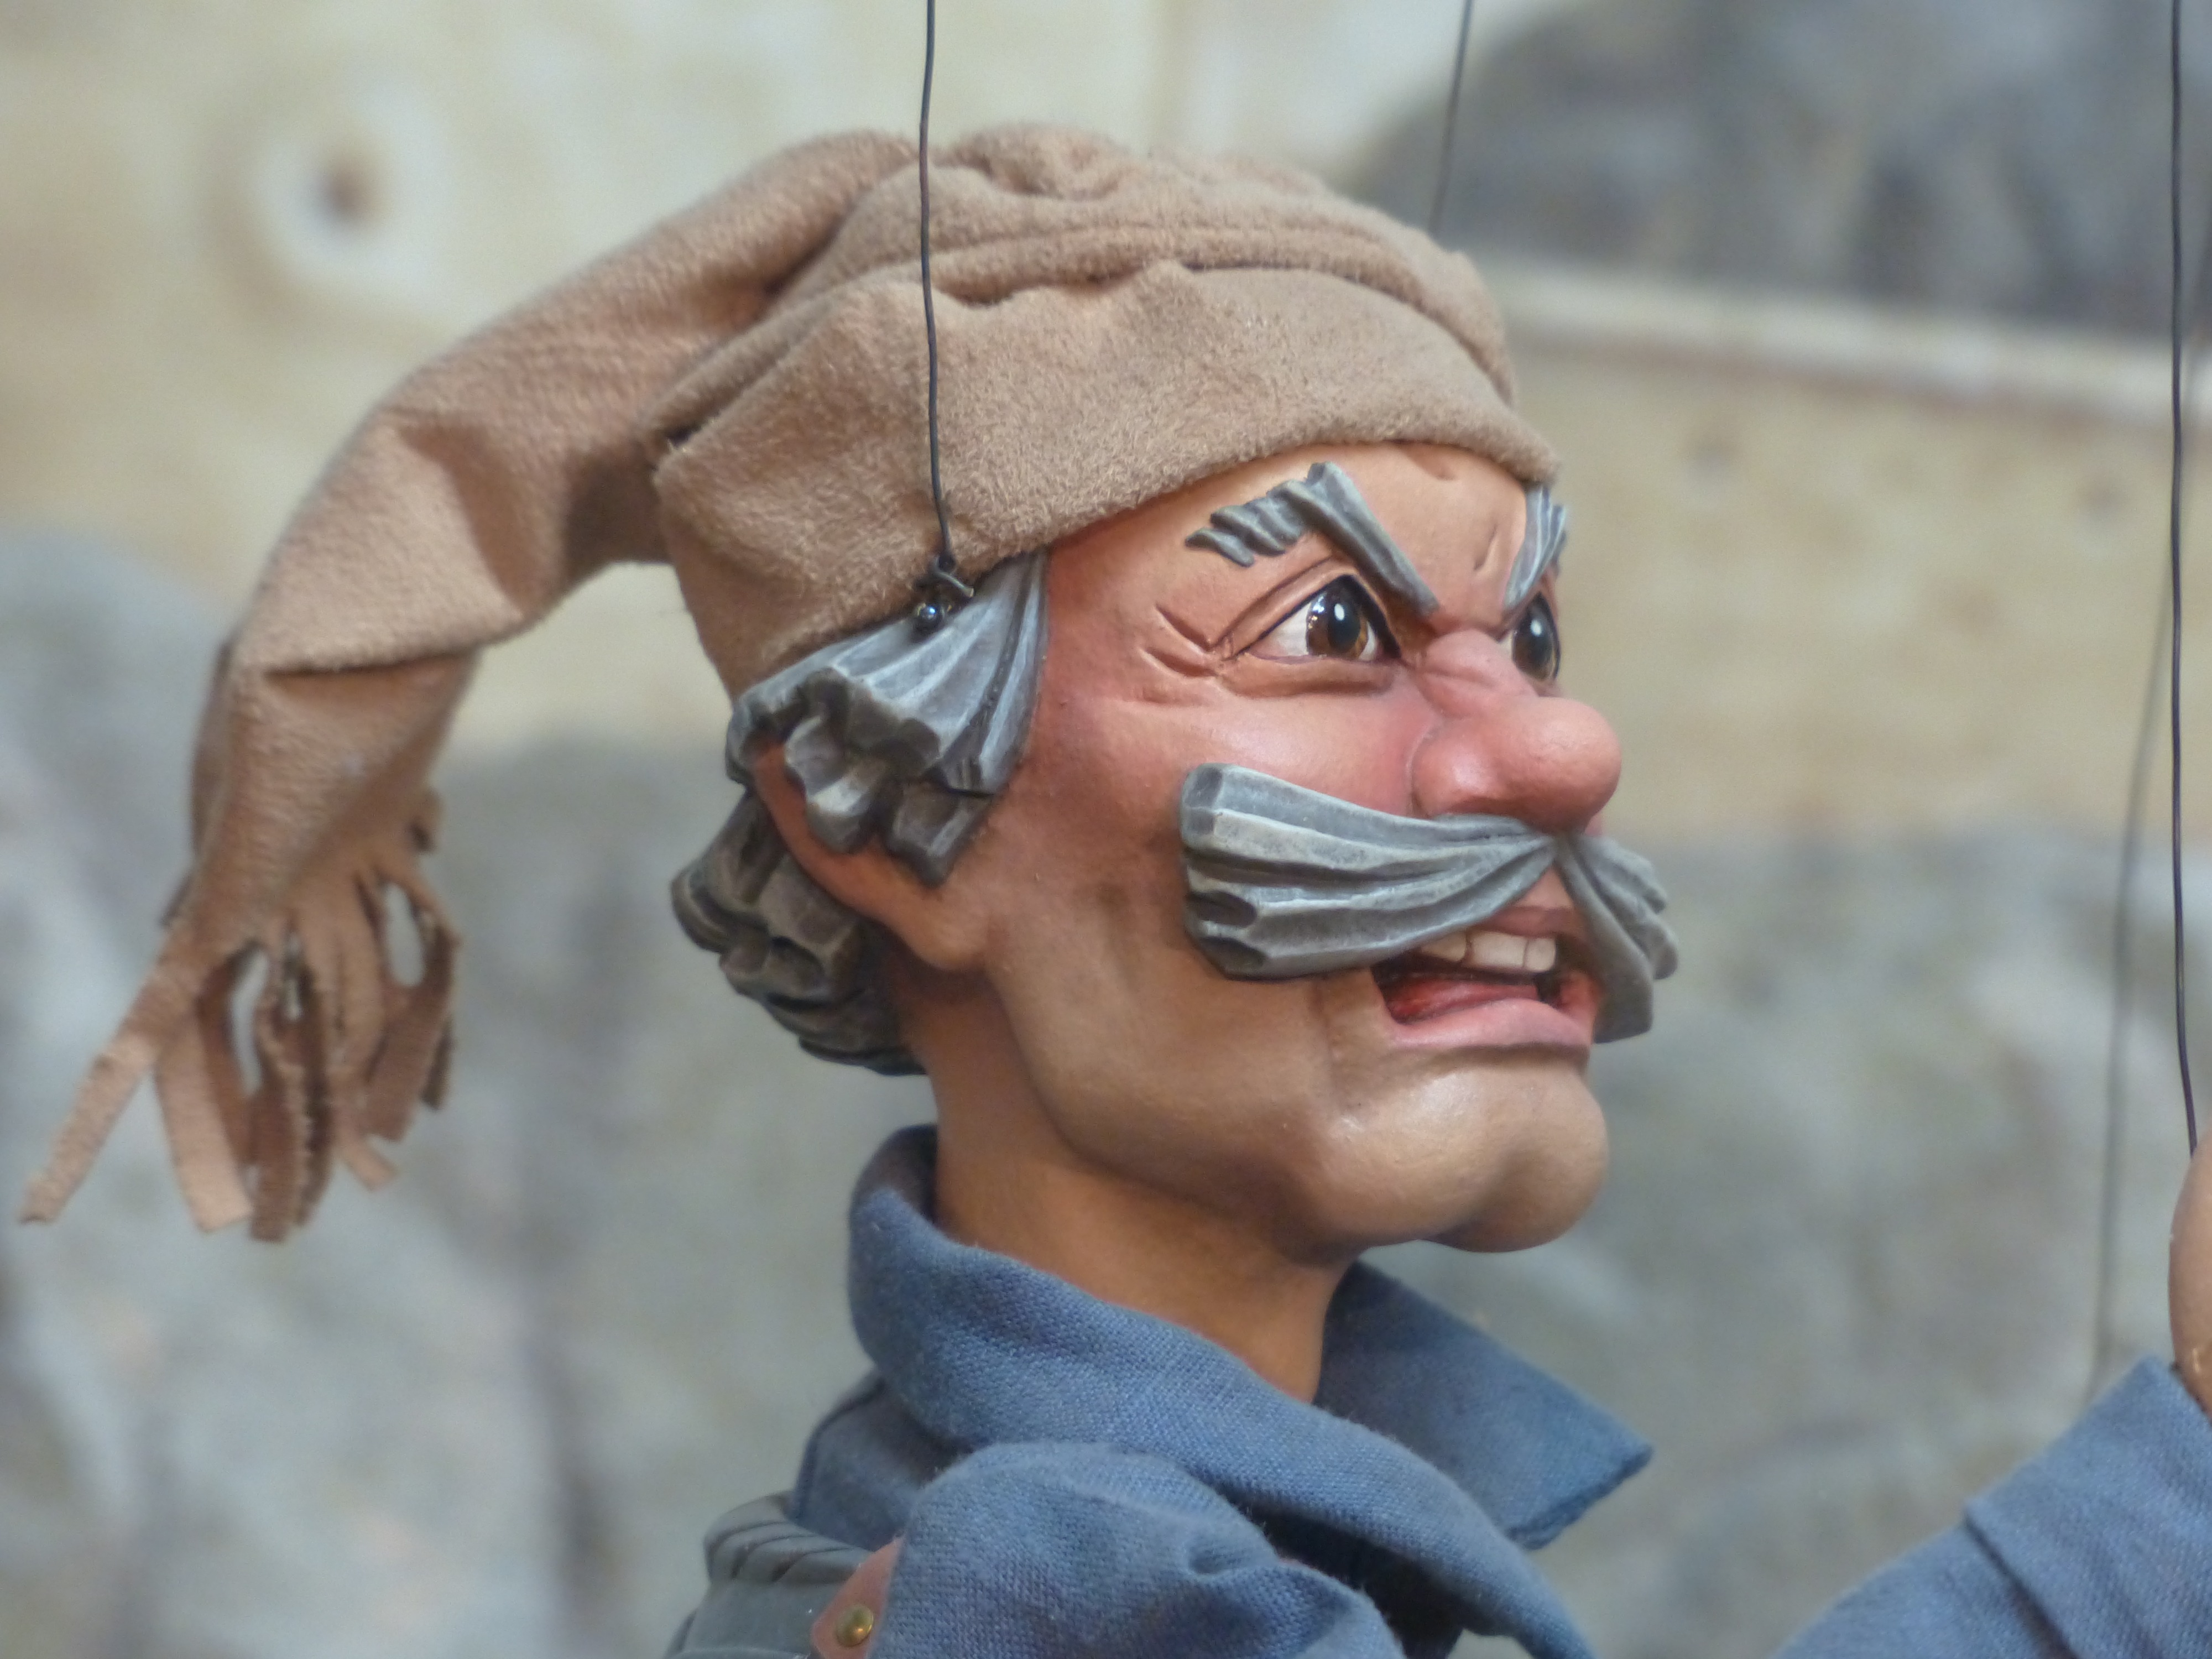
man, people, statue, spring, human, clothing, toy, fabric, close up, puppet, face, sculpture, doll, art, cap, head, grim, costume, evil, applied, acting, upset, puppeteer